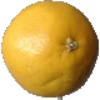
Label: white_grapefruit